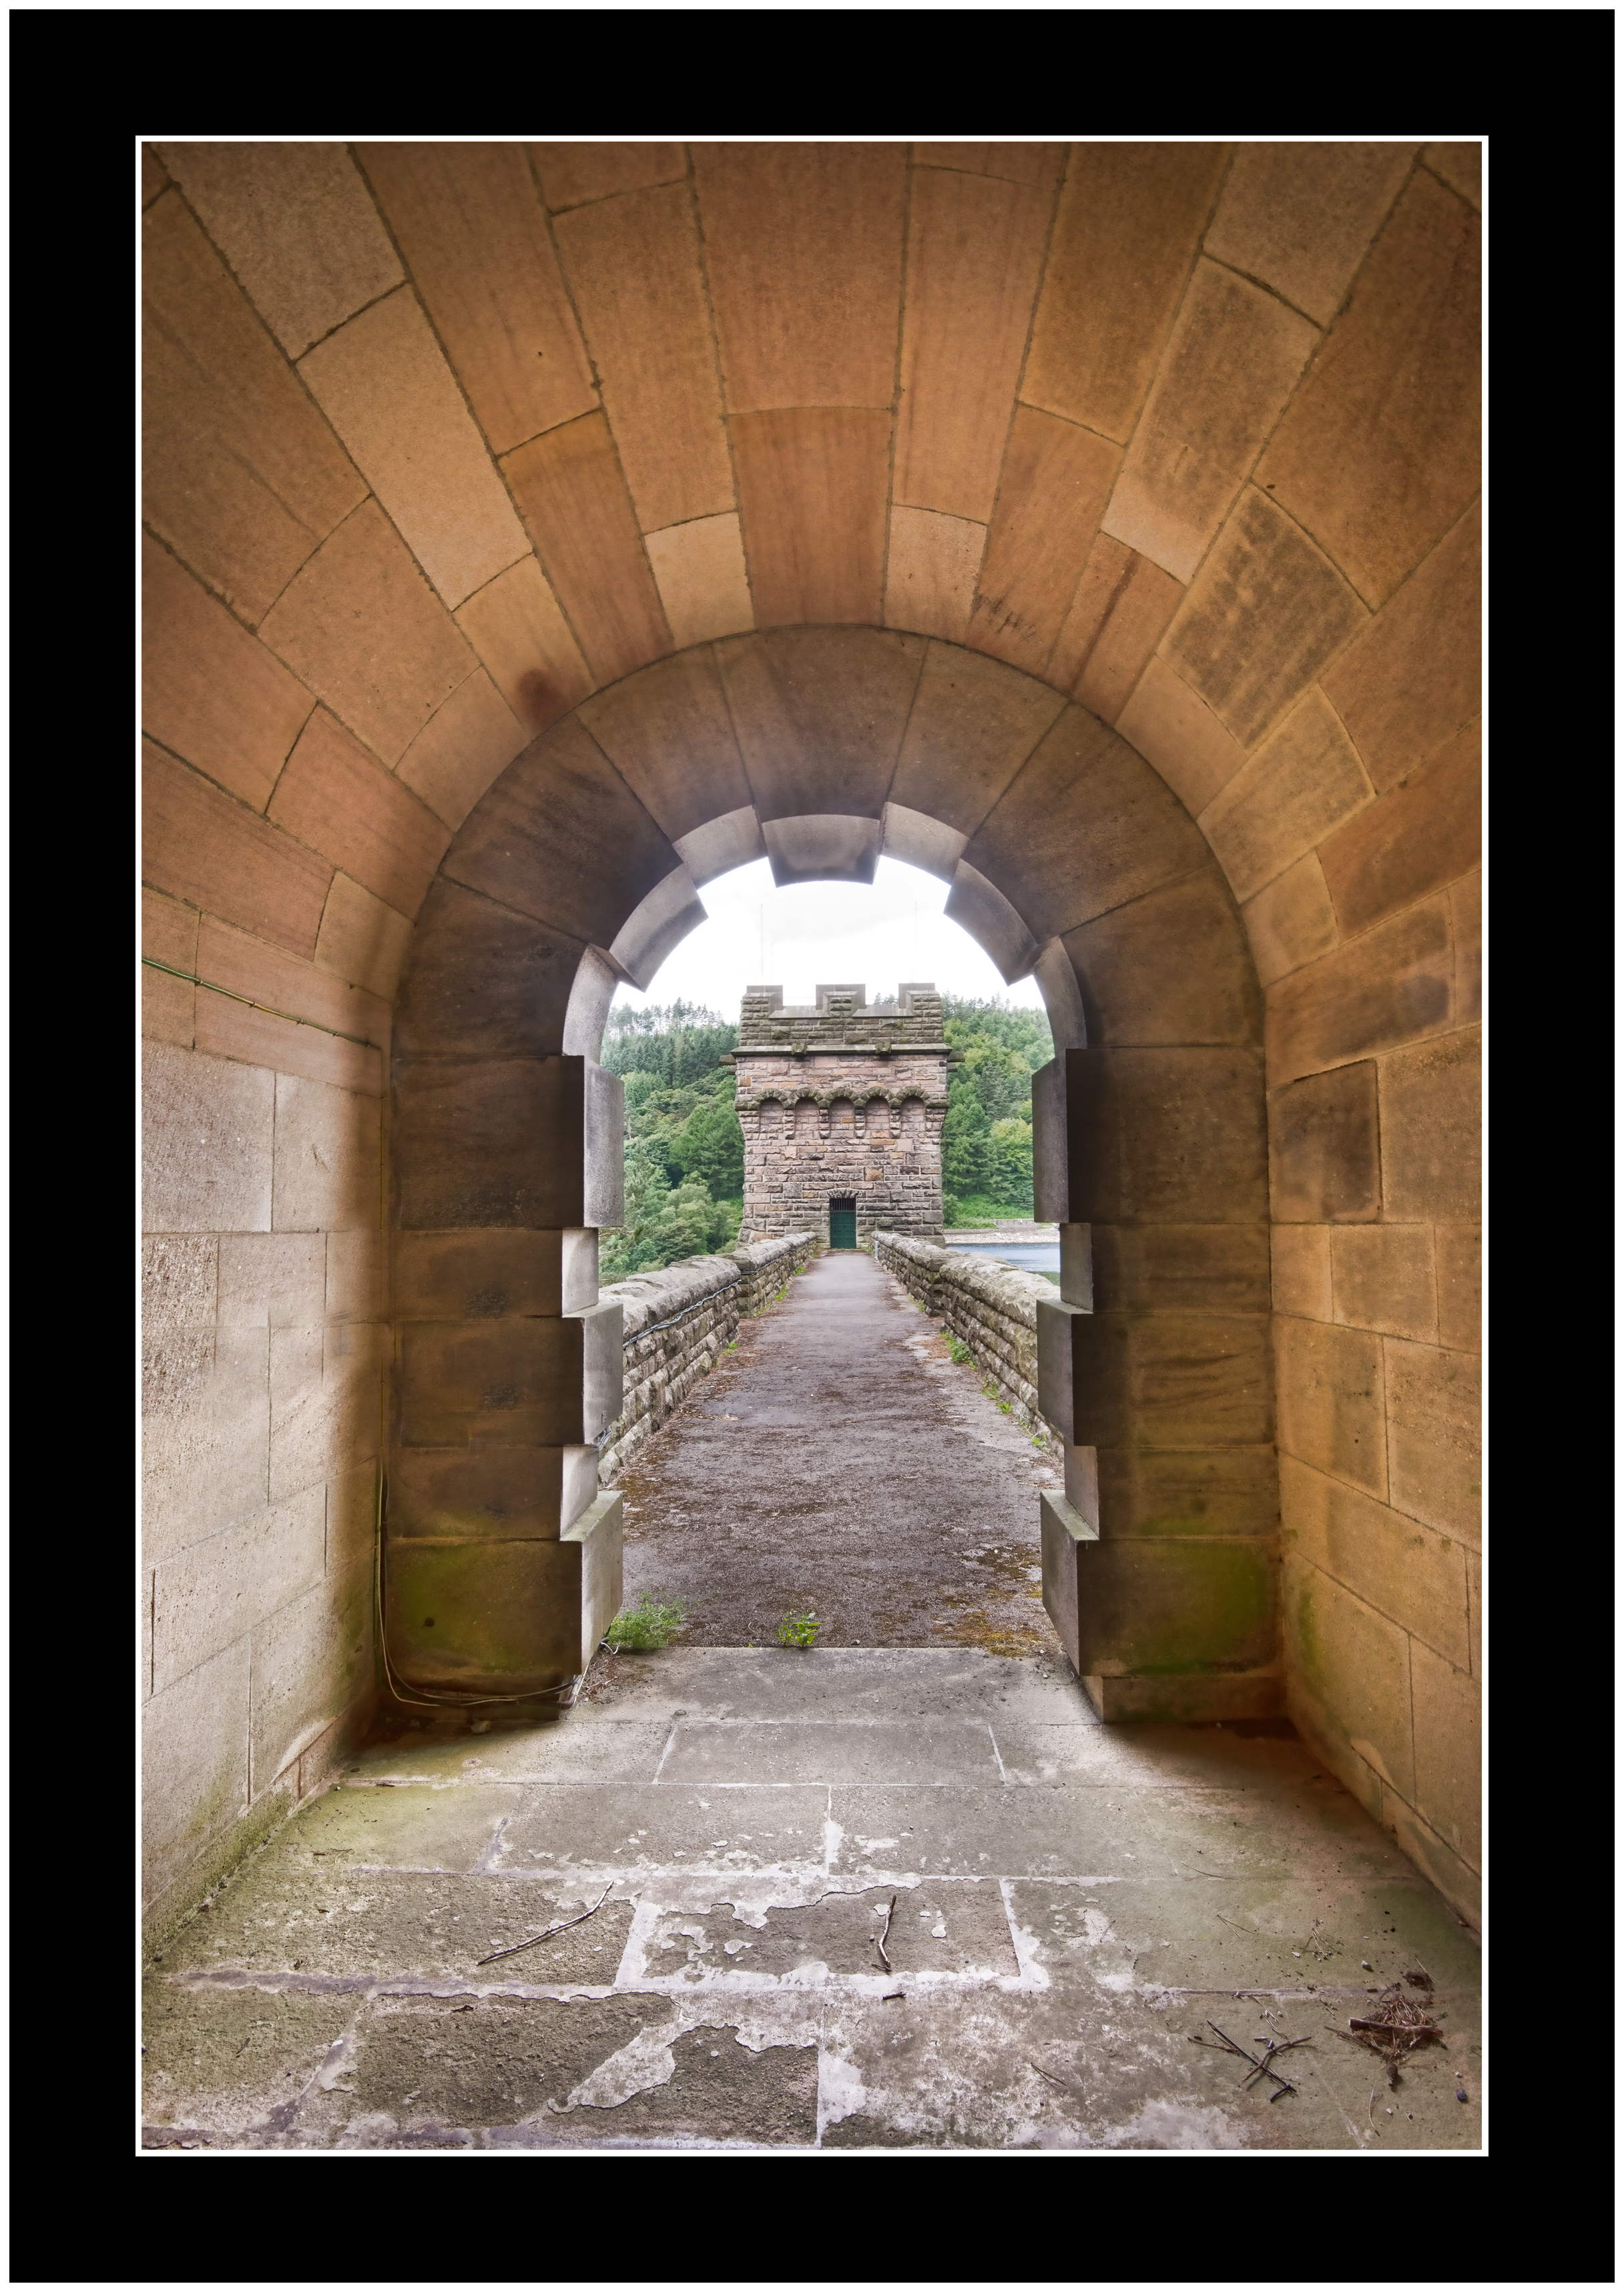
man, water, nature, path, architecture, warm, rain, window, wet, valley, arch, dam, reservoir, door, storage, derwent, symmetry, stonework, manmade, peakdistrict, craftsmen, derwentvalley, ancient history